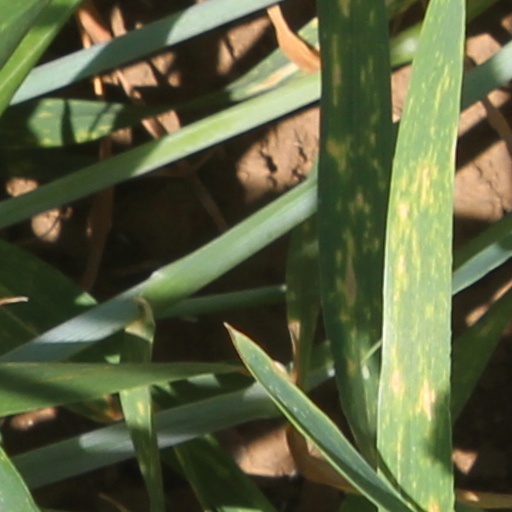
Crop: wheat